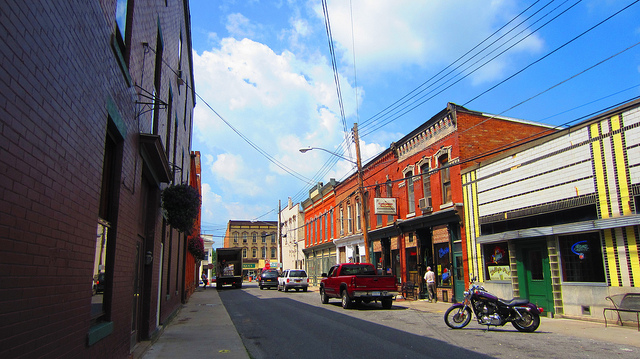
A large truck is parked near other cars in an alleyway.